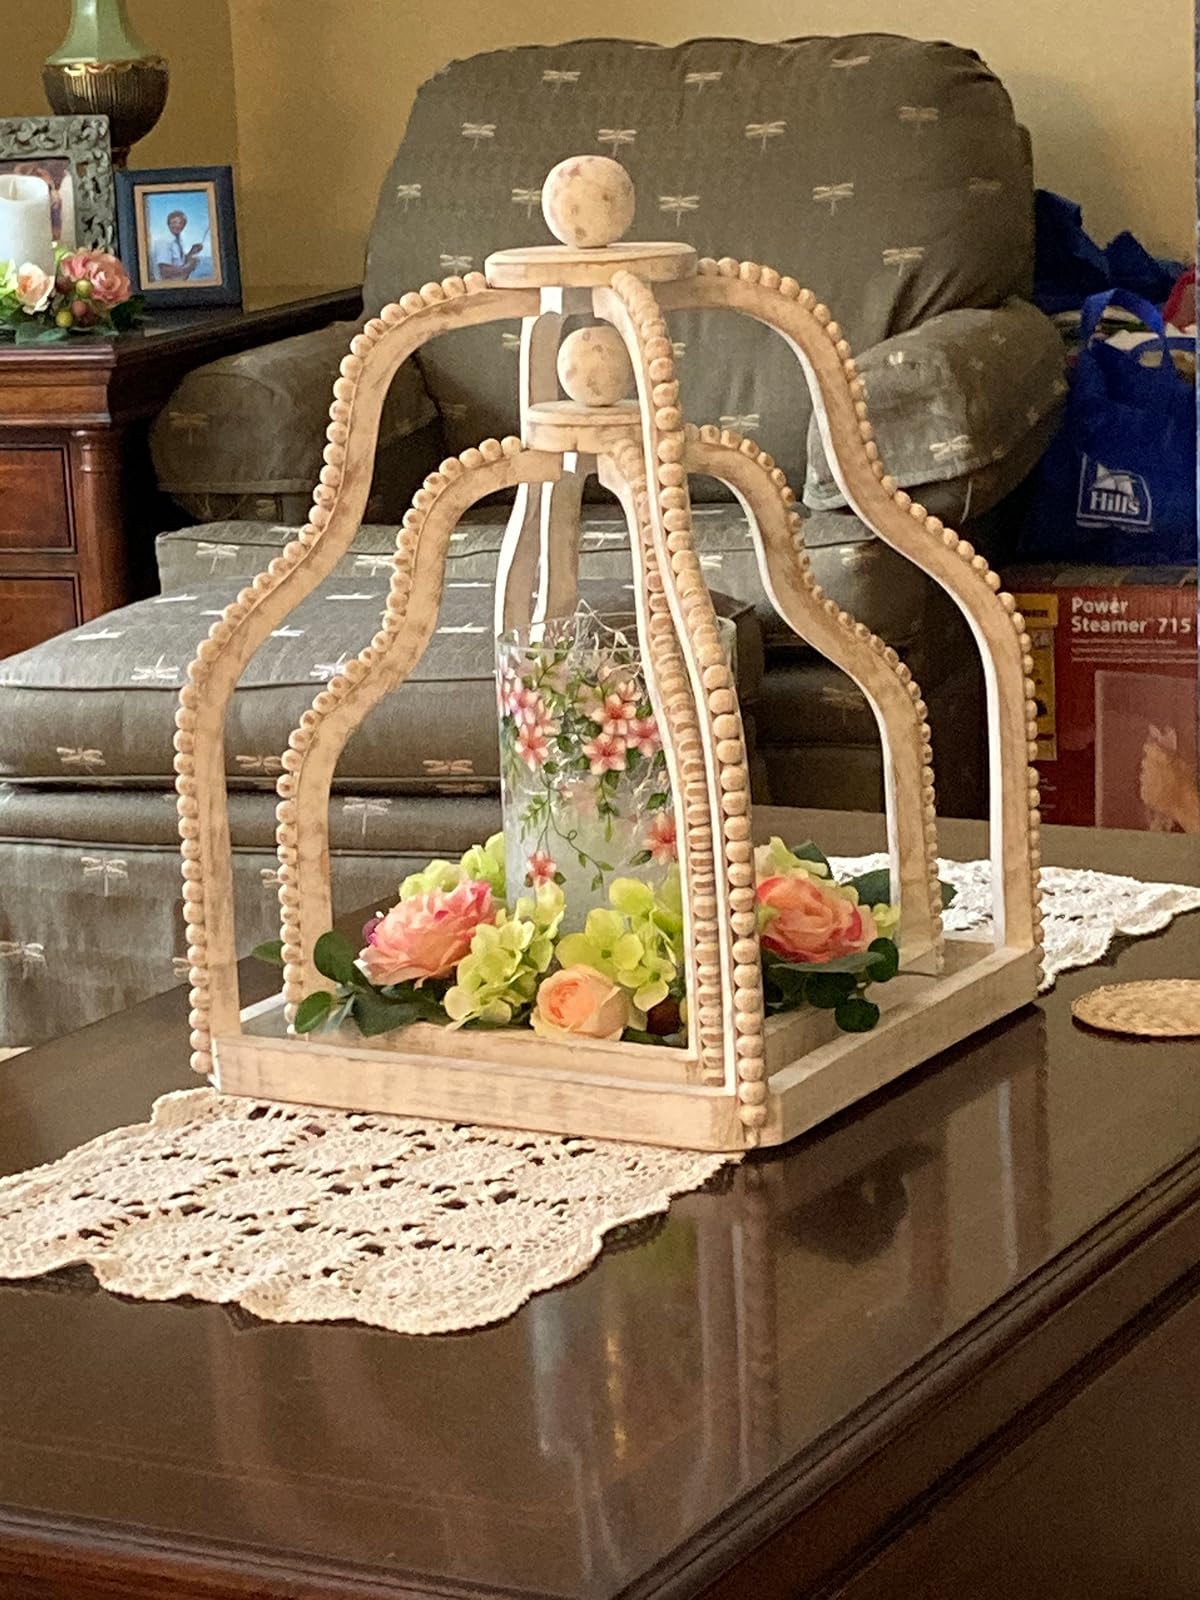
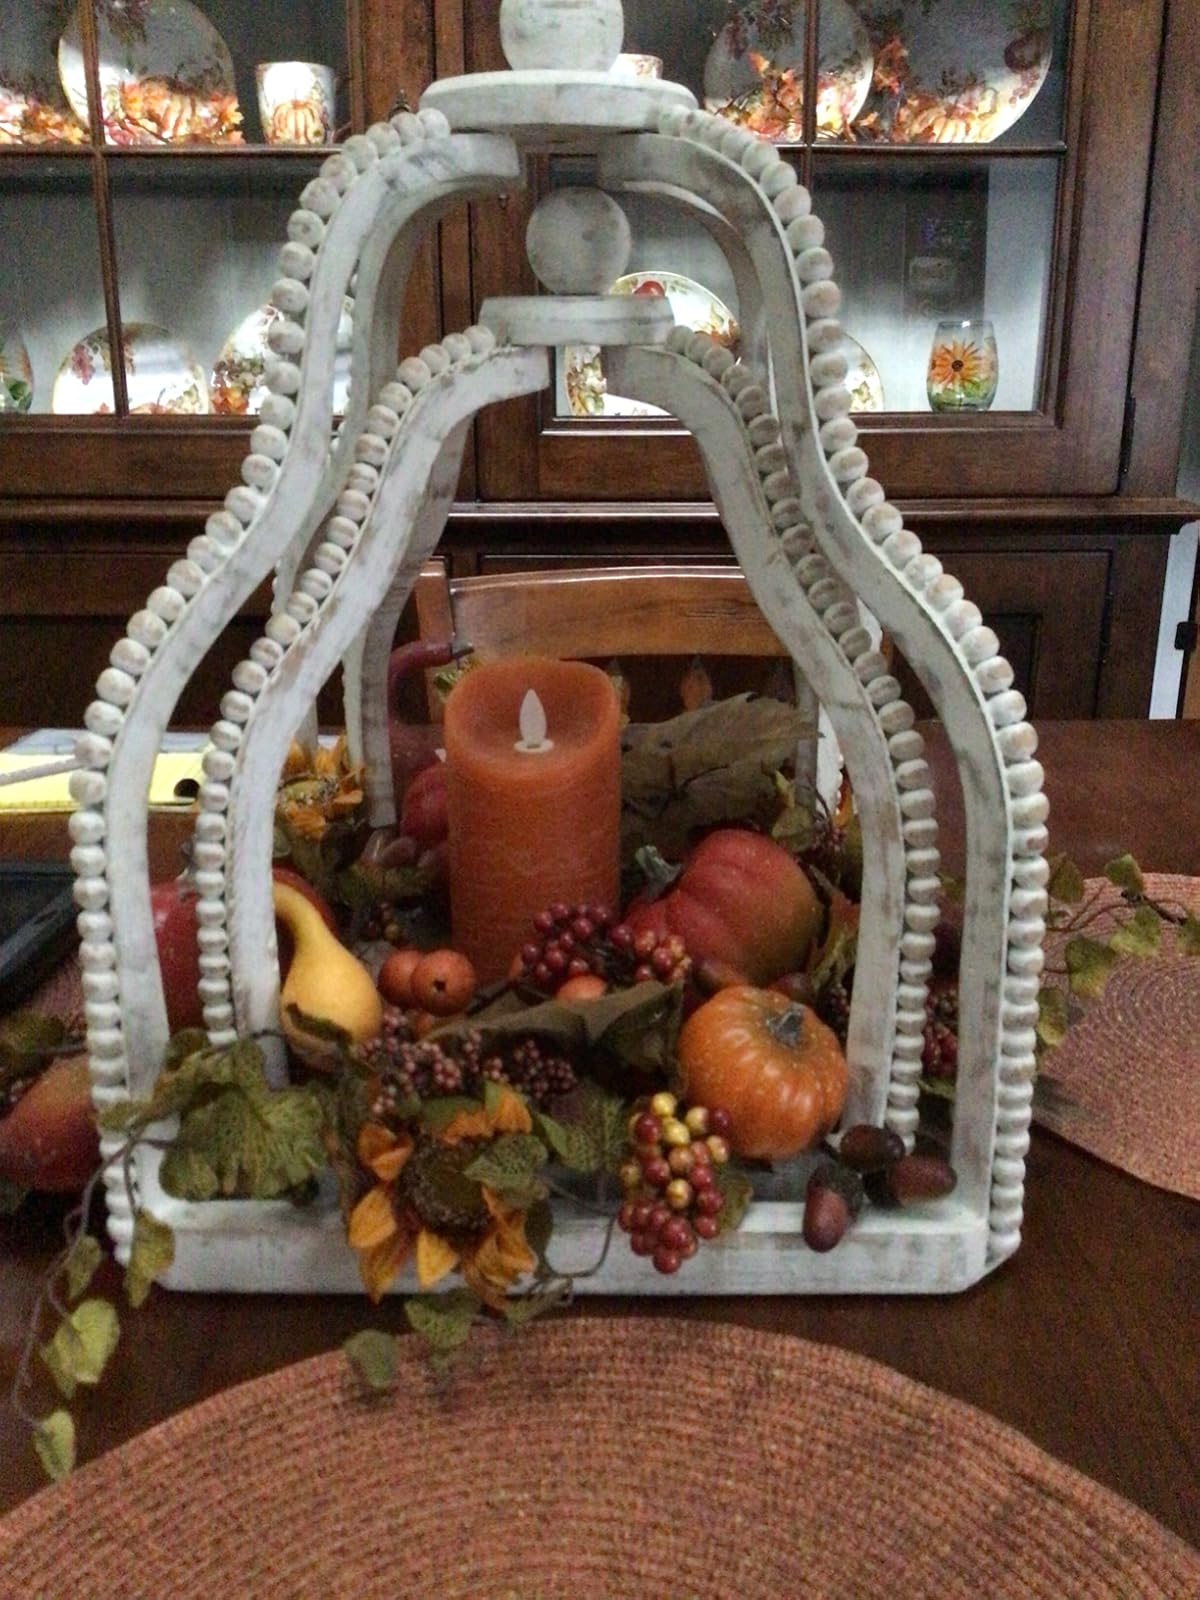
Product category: lantern
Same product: yes